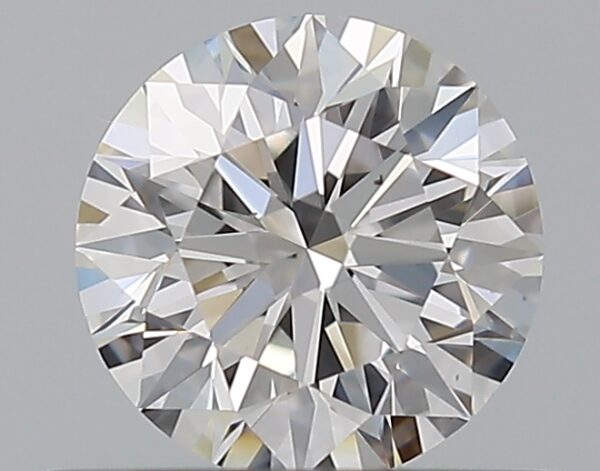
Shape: round
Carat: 0.51
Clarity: VS2
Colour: D
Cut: EX
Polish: EX
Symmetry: EX
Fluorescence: F
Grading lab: GIA
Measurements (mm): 5.09 x 5.12 x 3.17